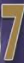
Number: 7